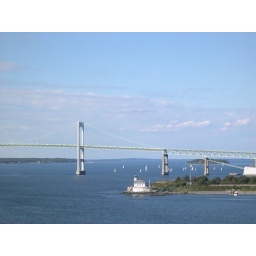
We are going to sail beneath this bridge and set our course for New York City.